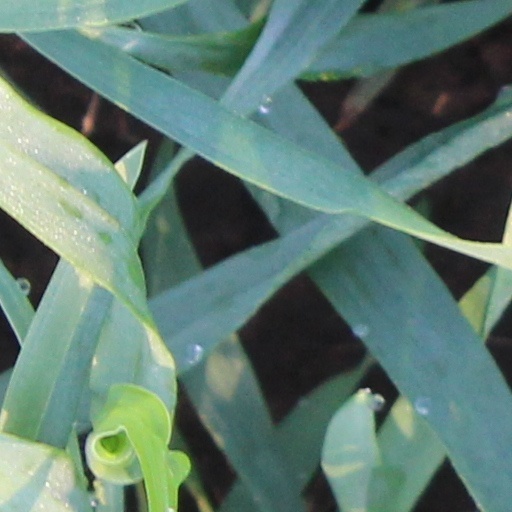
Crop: wheat